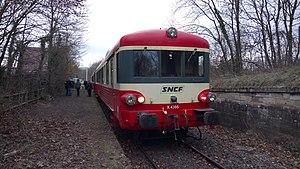
Train spécial en gare de Neuf-Brisach Ville le 11 décembre 2016.
La ligne de Colmar-Central à Neuf-Brisach est une ligne de chemin de fer française à voie normale qui relie la gare de Colmar à la gare de Volgelsheim dans le département du Haut-Rhin en Alsace. Elle est aujourd'hui fermée au service voyageurs mais toujours ouverte au trafic fret.